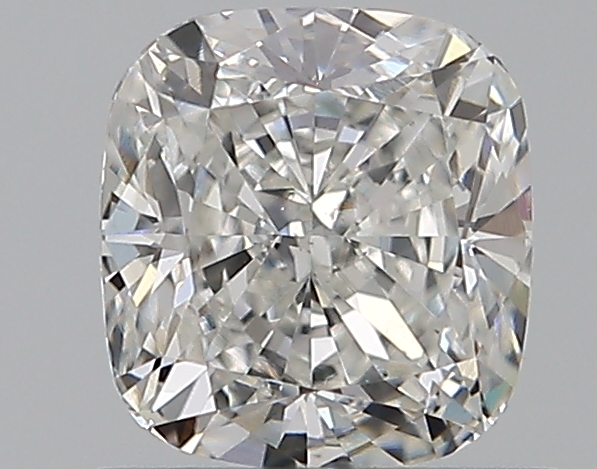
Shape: cushion
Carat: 0.73
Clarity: SI1
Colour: F
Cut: EX
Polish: EX
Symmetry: EX
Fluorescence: N
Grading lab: GIA
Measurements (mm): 5.23 x 4.9 x 3.3